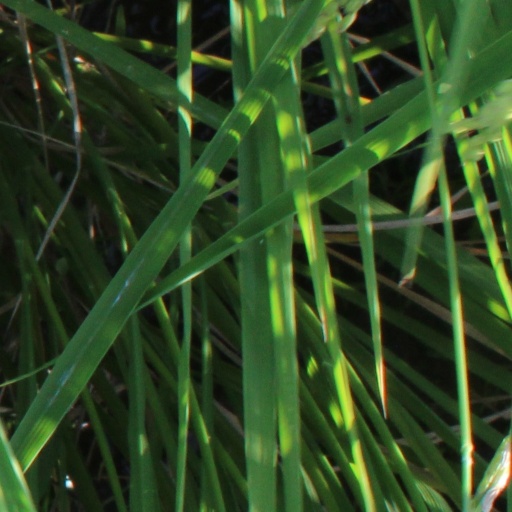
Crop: rice